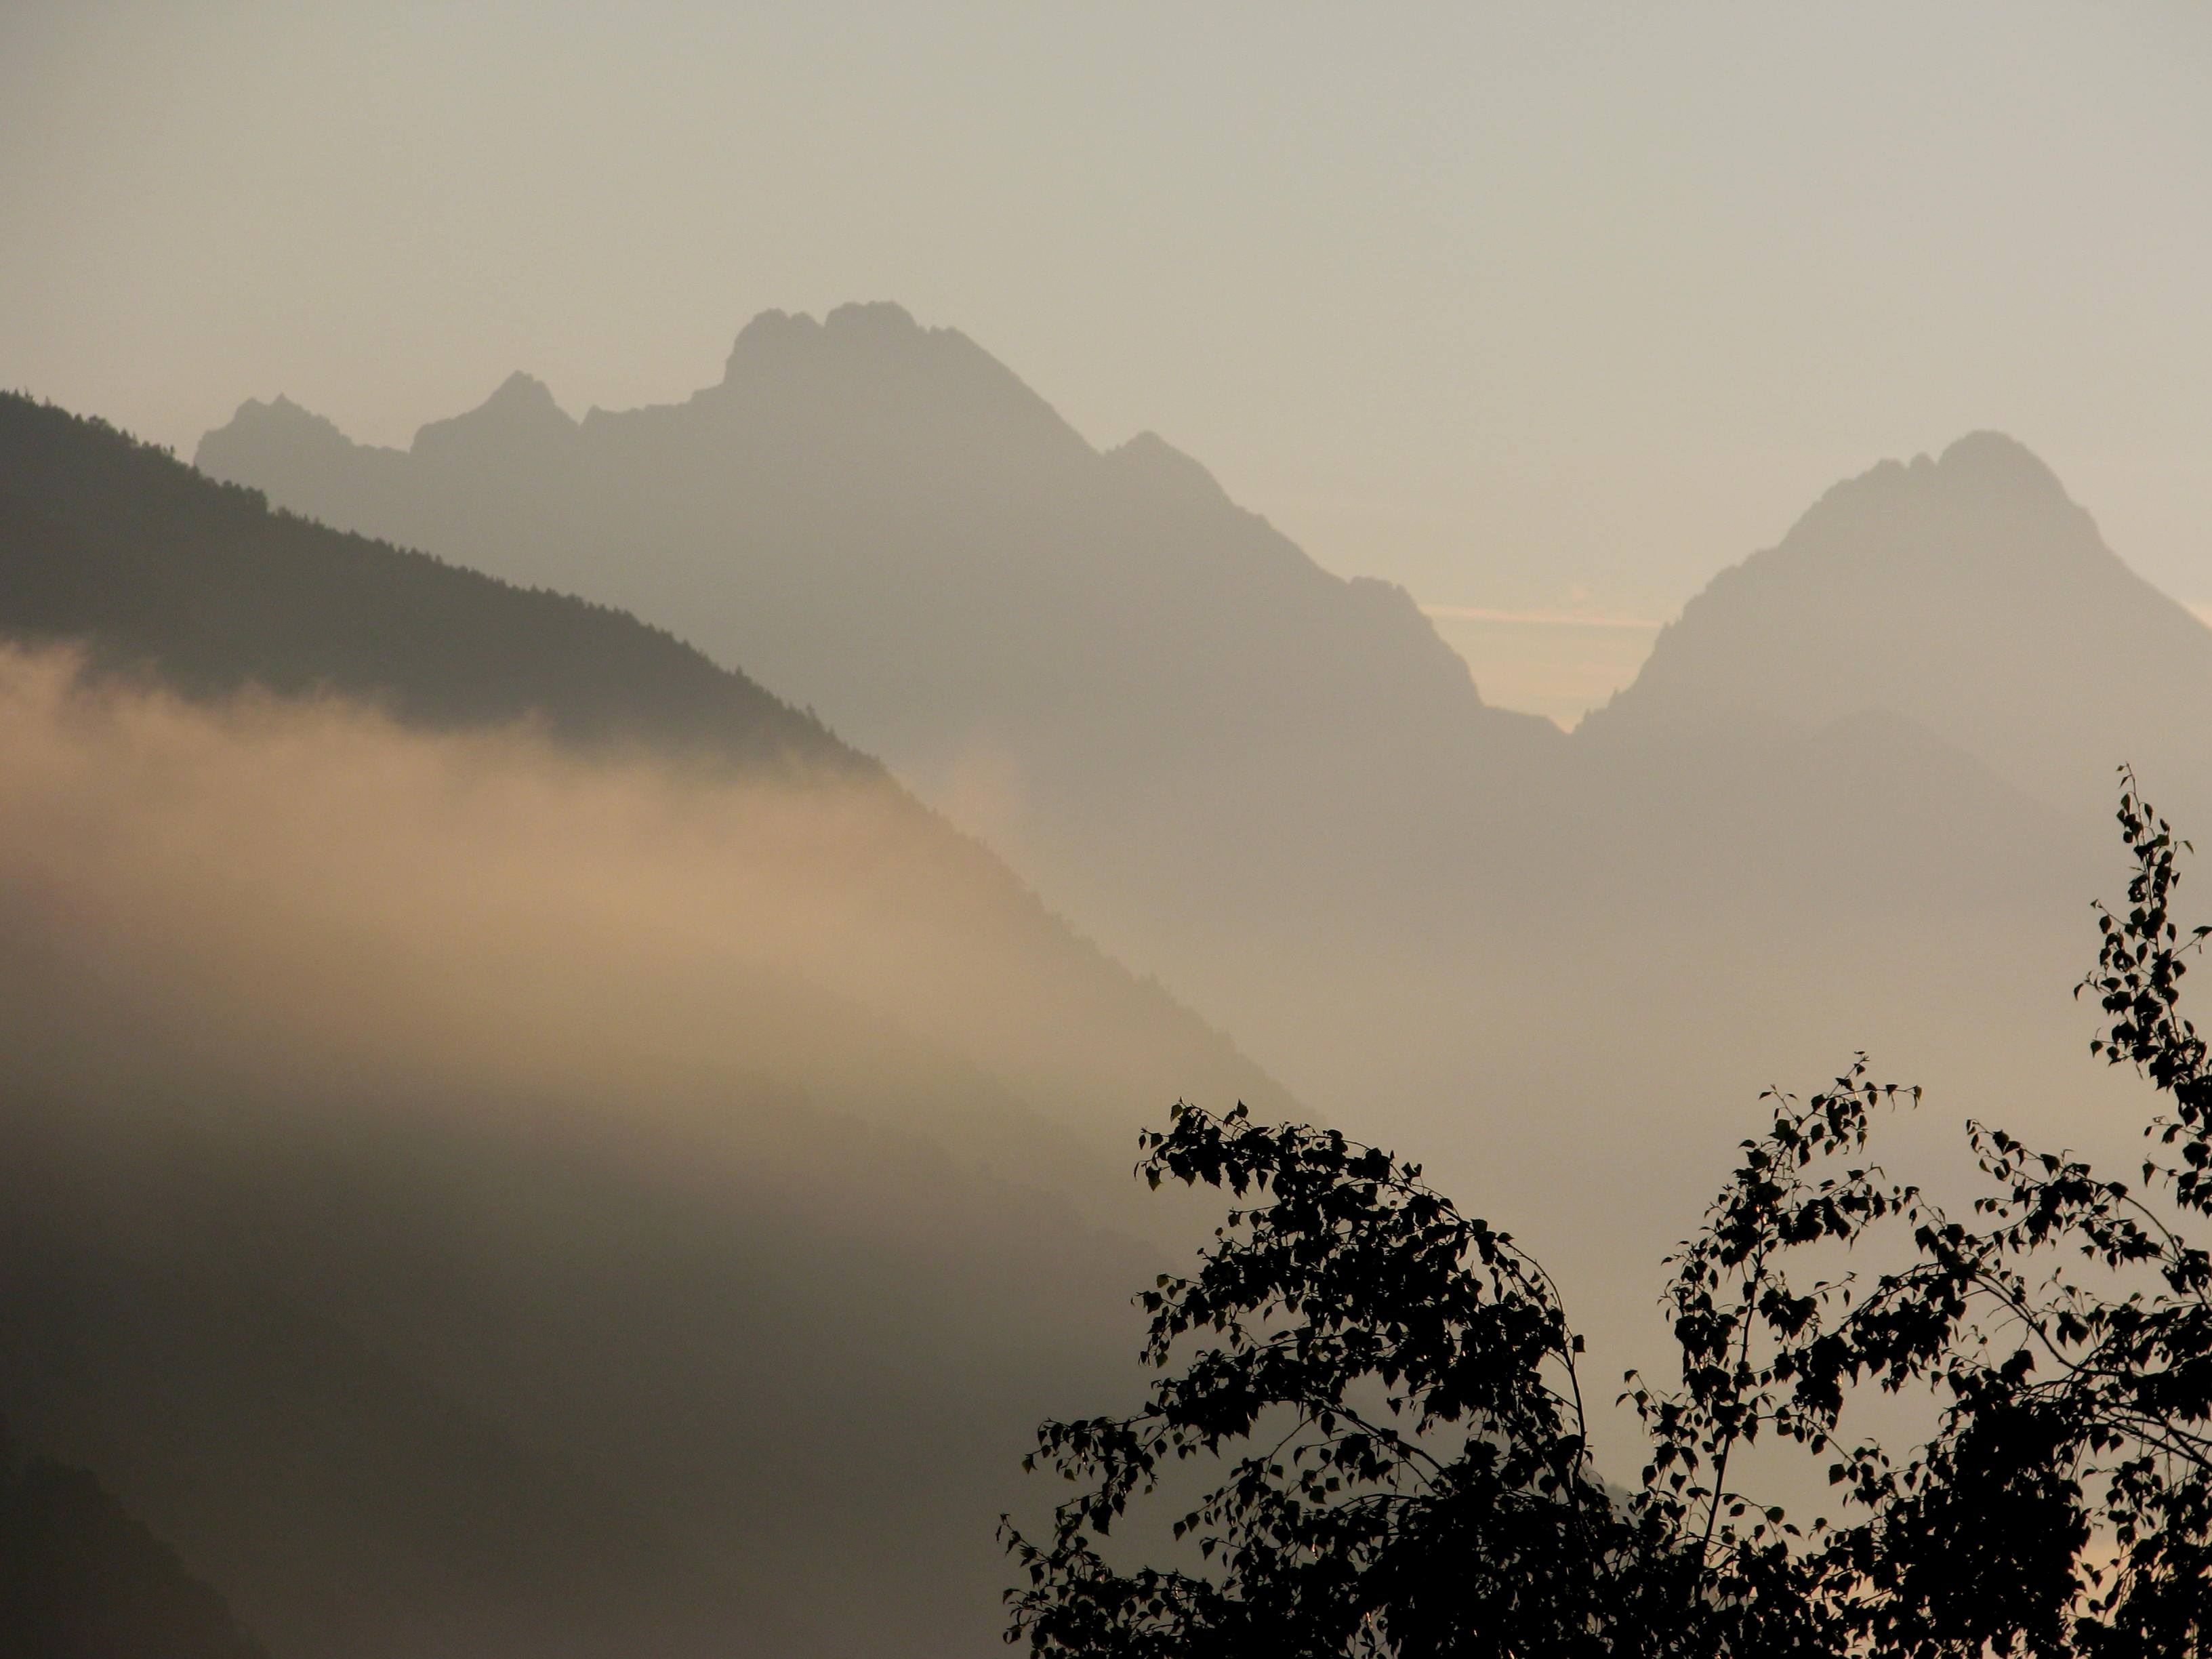
nature, horizon, mountain, cloud, sky, fog, sunrise, sunset, mist, sunlight, morning, hill, dawn, mountain range, dusk, evening, weather, haze, excursion, austria, rocks, mountains, alps, tirol, atmospheric phenomenon, mountainous landforms